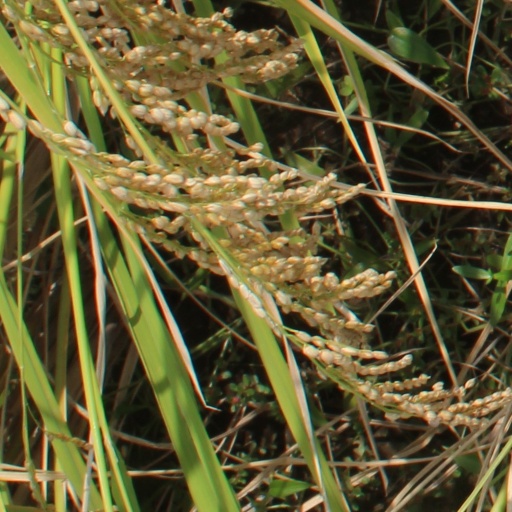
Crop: rice